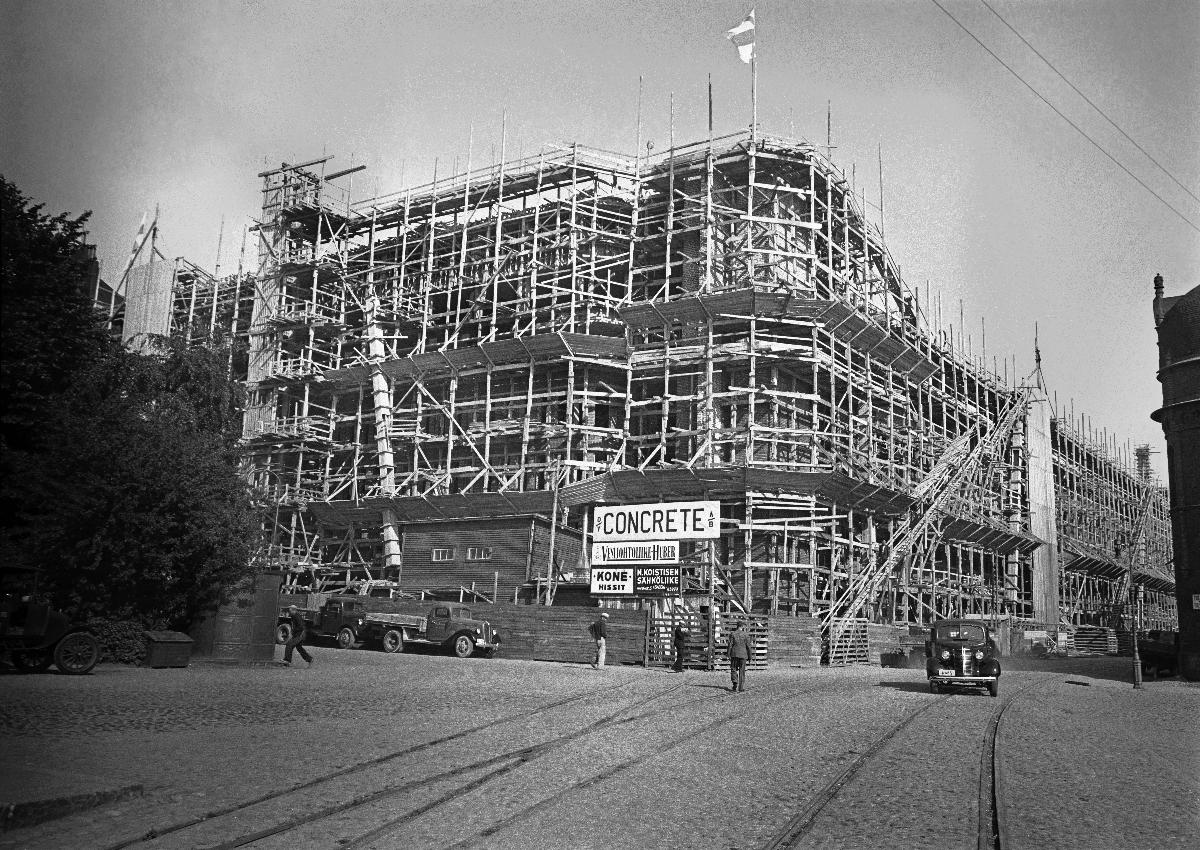
Konttorirakennuksen rakentamista Katajanokalla
Kontorsbyggnadsbygge på Skatudden; Construction of an office building in Katajanokka
sisällön kuvaus: Maakauppiaitten Osakeyhtiön ja Kauppiaitten keskuskunnan konttorirakennuksen rakentamista Kauppiaankadun ja Kruunuvuorenkadun kulmassa Katajanokalla Helsingissä 7.8.1939. content description: The construction of the office building of Maakauppiaitten Osakeyhtiö and Kauppiaitten keskuskunta in Katajanokka district in Helsinki 7.8.1939. innehållsbeskrivning: Maakauppiaitten Osakeyhtiös och Kauppiaitten keskuskuntas kontorsbyggnadsbygge i hörnet av Kronbergsgatan och Köpmansgatan på Skatudden i Helsingfors 7.8.1939.
Kuvaaja: Sundström, Hugo, kuvaaja
Vuosi: 1939
Paikka: Suomi, Uusimaa, Helsinki, Katajanokka Helsinki; Suomi, Uusimaa, Helsinki
Aiheet: HBL; rakennustyömaat; toimistorakennukset; rakennustyöt; arkitektur; kontorsbyggnader; byggplatser; bygge; Maakauppiaitten Oy; Kauppiaitten Keskuskunta; building sites; office buildings; construction works; architecture; buildings; construction sites; construction; byggnadsarbeten